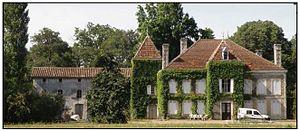
Le château privé de Loustanau du XVIIIème s. qui fut habité par le baron de Batz, proche de Louis XVI
Gouts est une commune française située dans le département des Landes en région Nouvelle-Aquitaine.